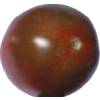
Label: tomato_cherry_maroon